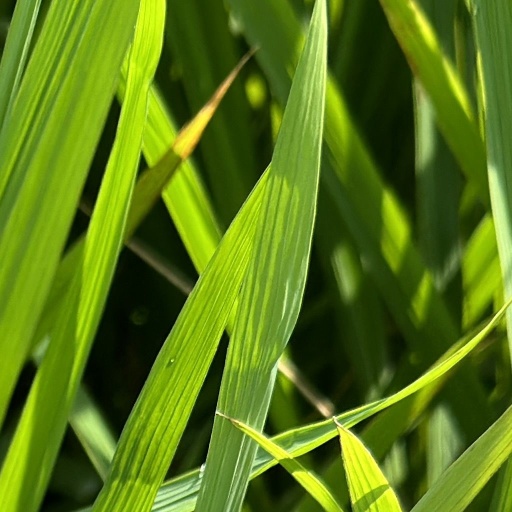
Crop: rice